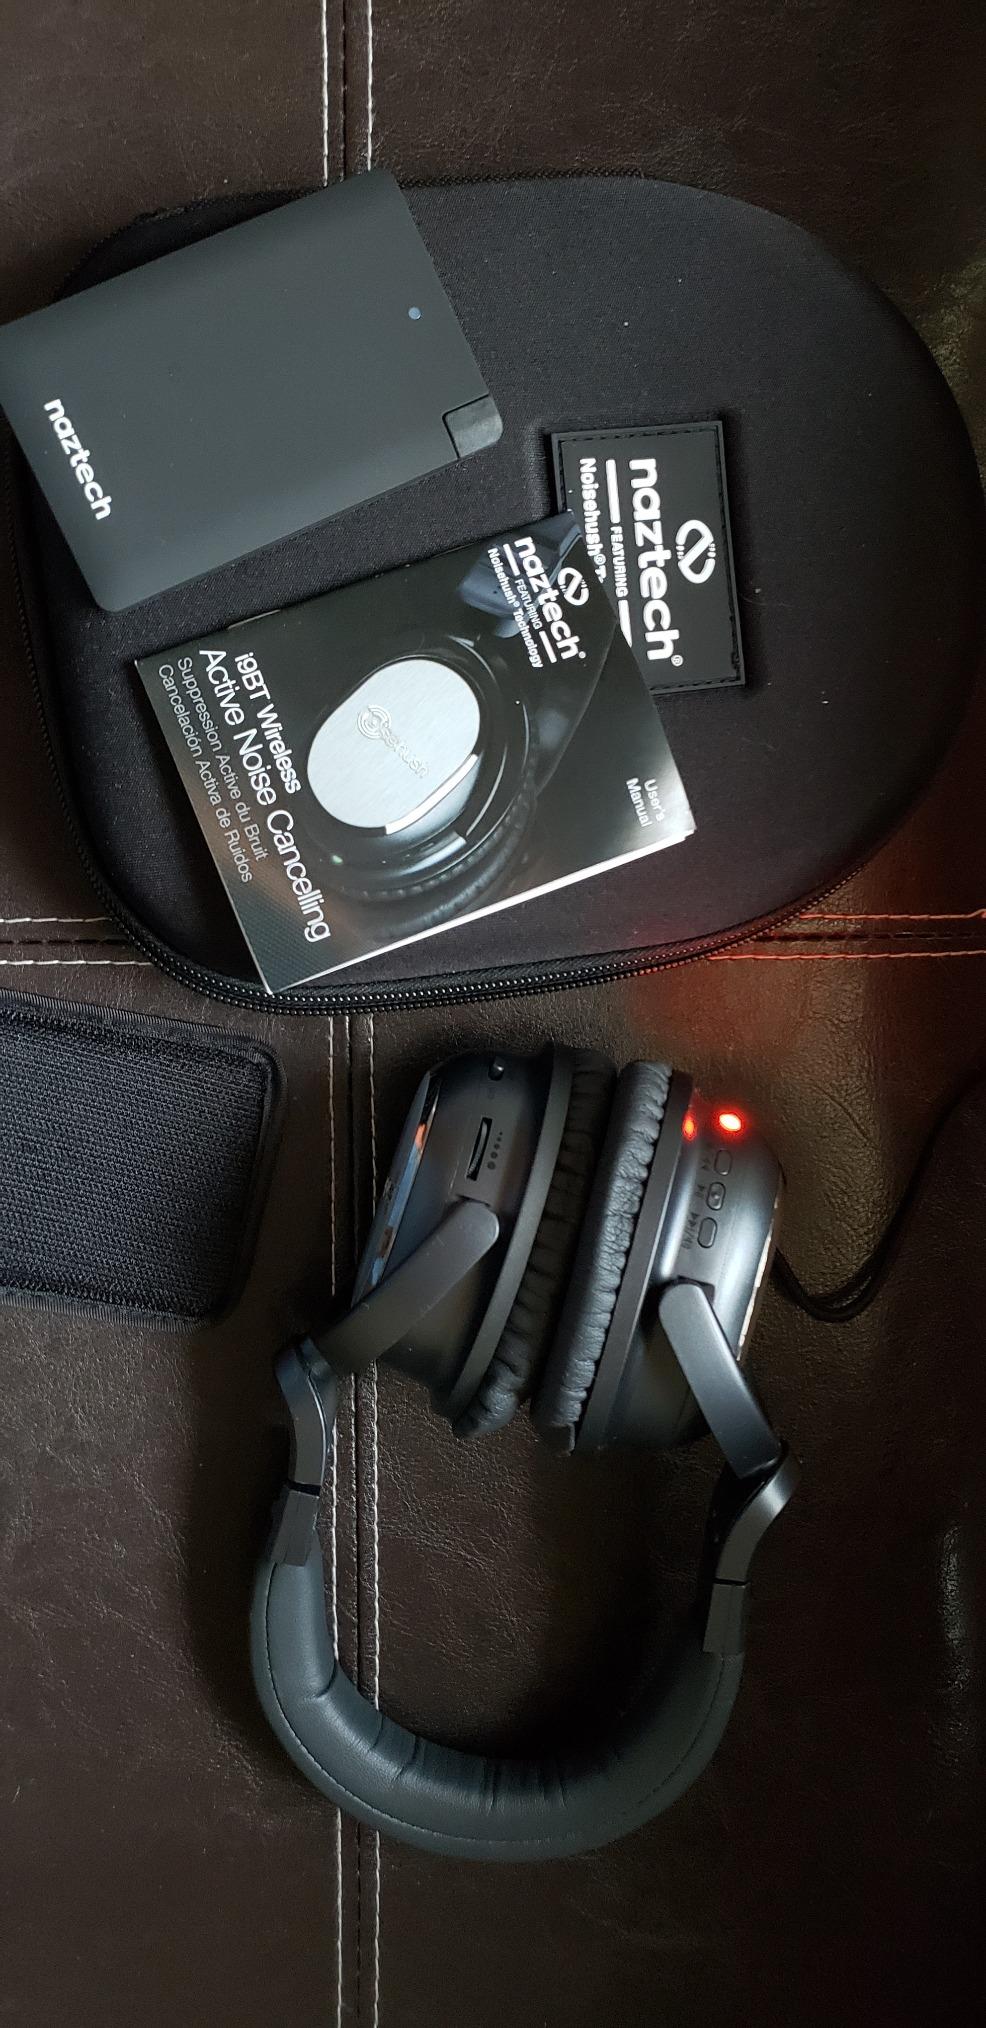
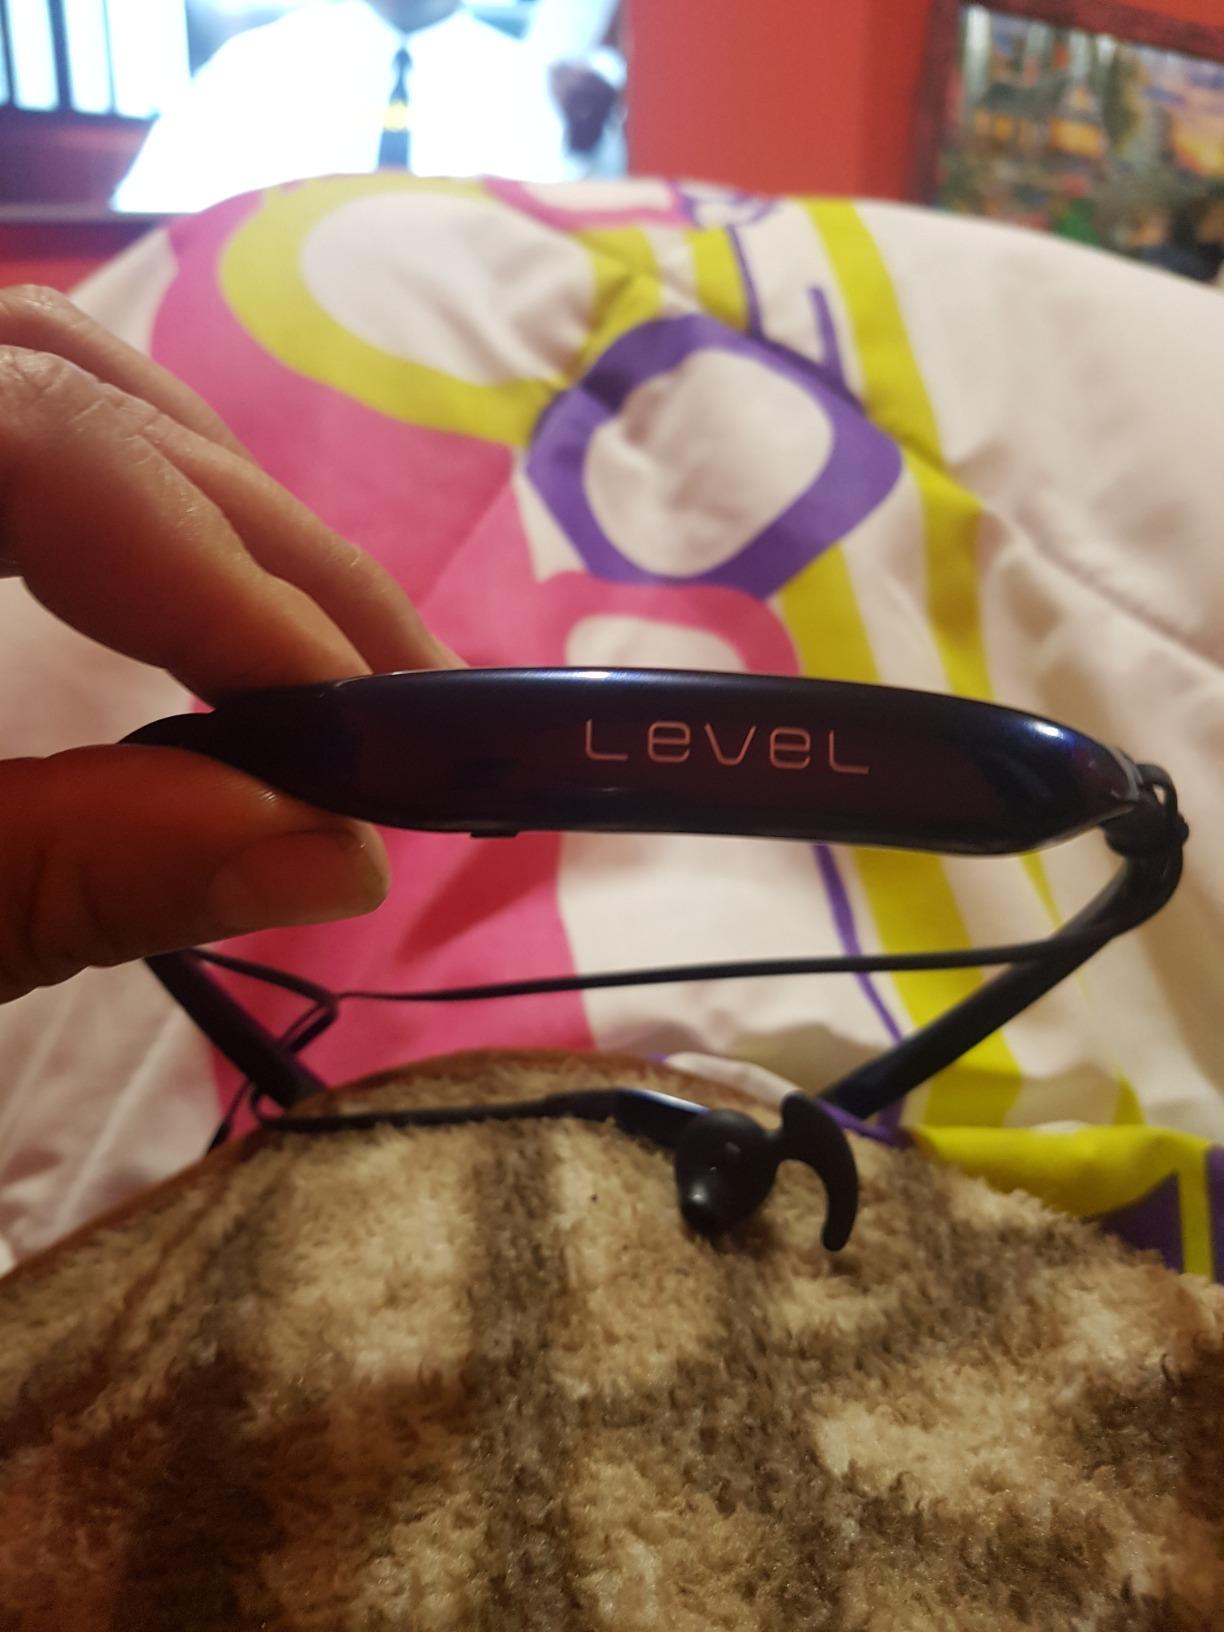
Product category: headphones
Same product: no